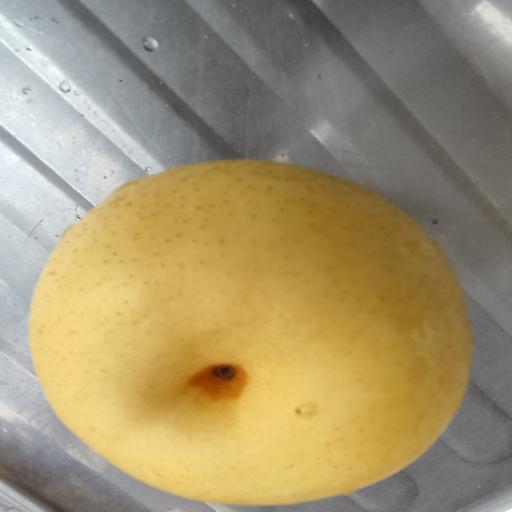
Crop type: White Pear